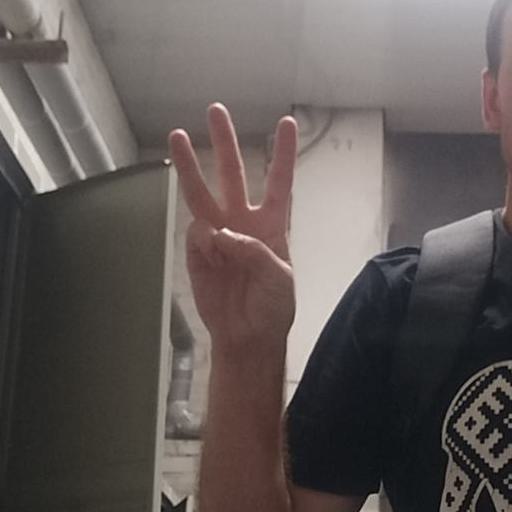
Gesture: three